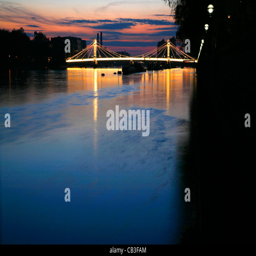
view at dusk up river